Old Mill Toronto

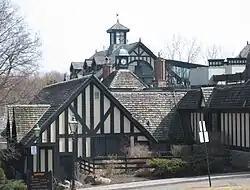
The Old Mill in 2009

The Old Mill Toronto is an event venue with a boutique hotel, spa and restaurant, in The Kingsway neighbourhood of Toronto, Ontario, Canada. It includes facilities for business meetings, conferences, celebrations and weddings, with an on-site chapel and wedding garden. Its restaurant has served afternoon tea since it opened in 1914 and serves Sunday family brunch and dinner buffets.